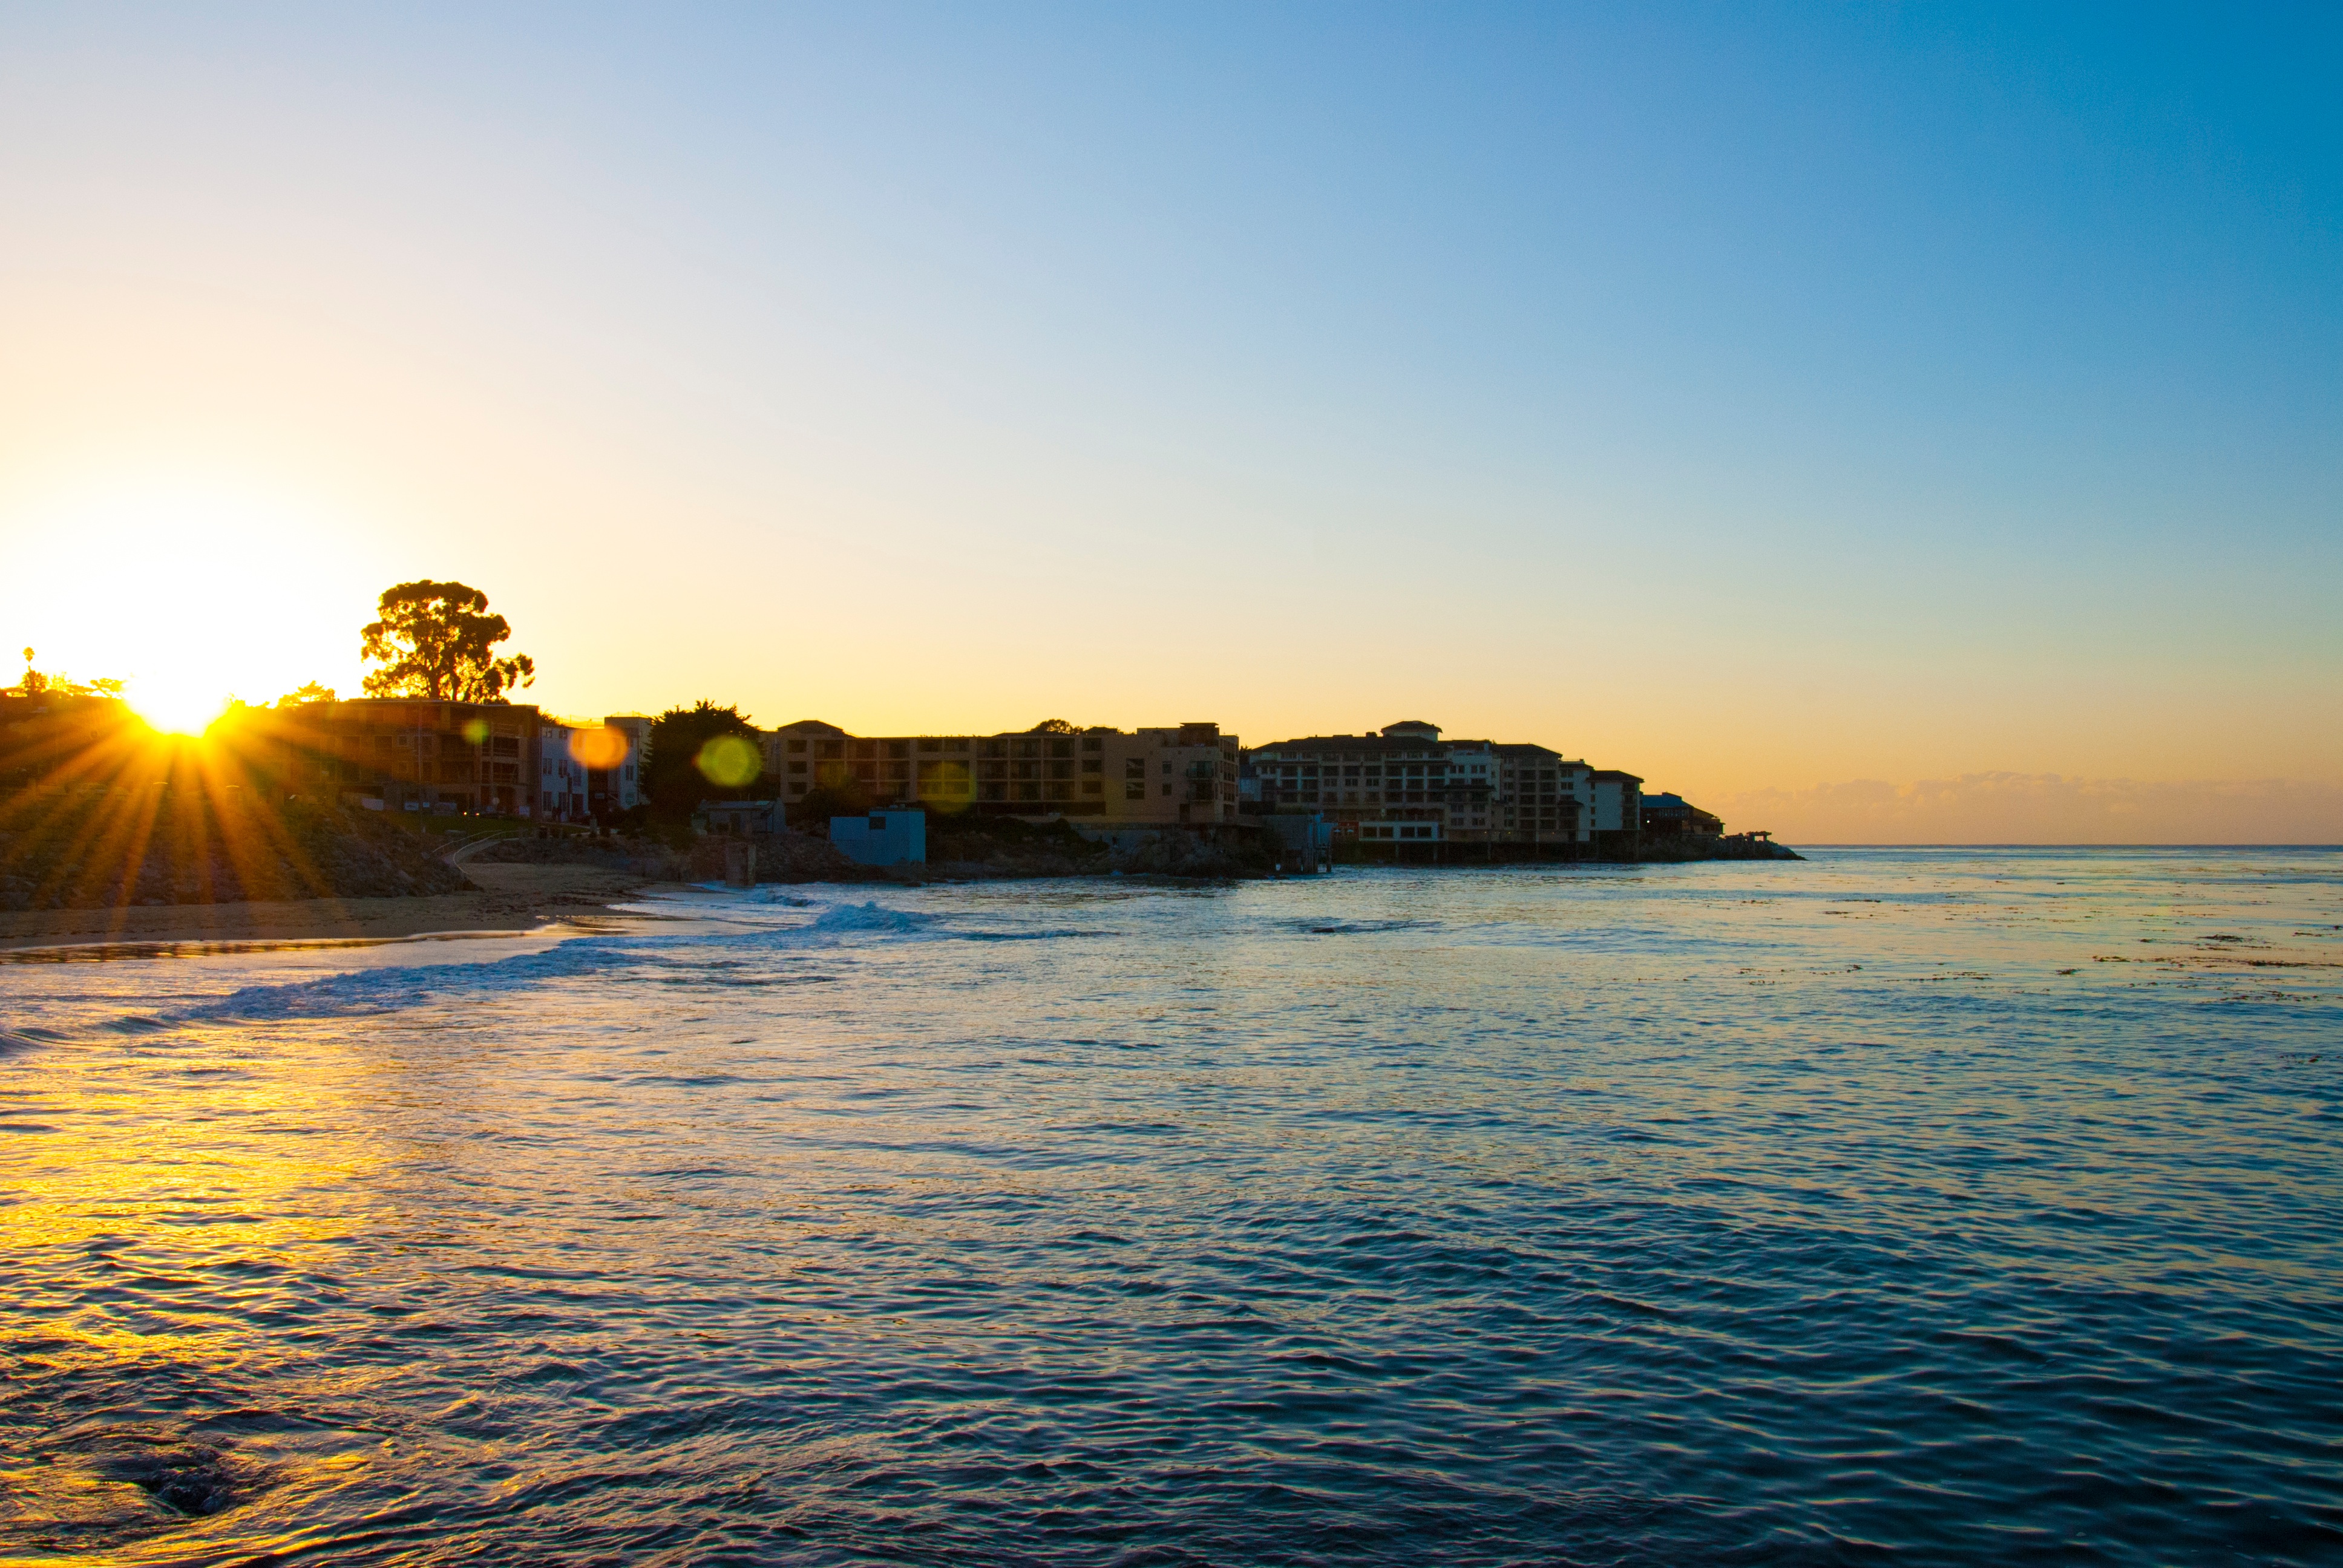
sea, coast, ocean, horizon, sun, sunrise, sunset, sunlight, morning, shore, wave, dawn, dusk, evening, reflection, bay, body of water, afterglow